Ludger Sylbaris

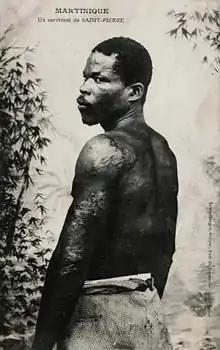
A postcard featuring Sylbaris/Cyparis labelled "survivor of Saint-Pierre".

Ludger Sylbaris (1 June 1874 – 1929, aged 55), also known as Louis-Auguste Cyparis, was a Martiniquais sailor who became known as one of three known survivors of the 1902 eruption of Mount Pelée on Martinique. The event killed an estimated 30,000 people in Saint Pierre, known as the "Paris of the West Indies", located at the base of the volcano, when a pyroclastic flow engulfed the city, completely destroying it.